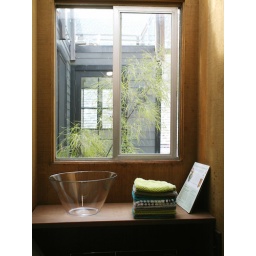
kitchen window, above sink